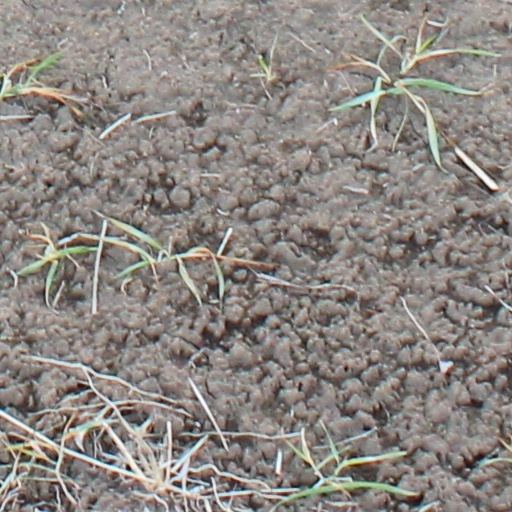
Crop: wheat